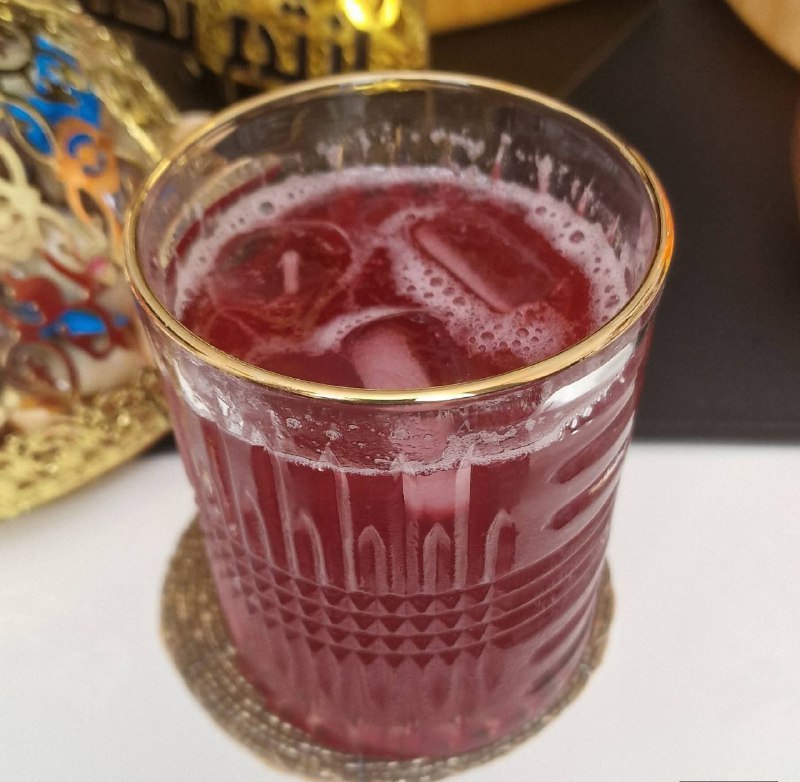
الوصف بالفصحى: مشروب زهرة الكركديه مع بهار القرفة والقرنفل مع قطع الثلج
الوصف بالعامية السودانية: كباية شربوت كركدي مع التلج
التصنيف: Food & Drinks